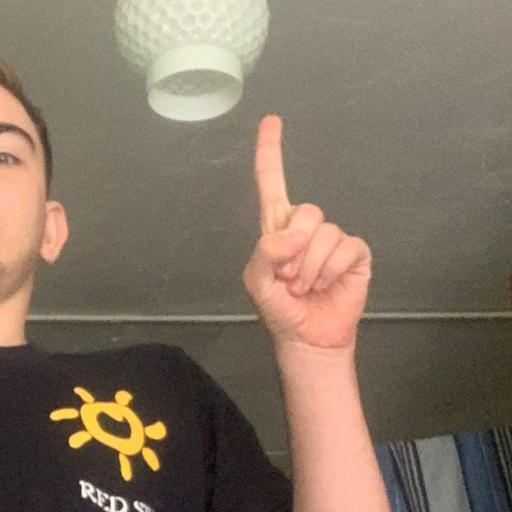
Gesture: one